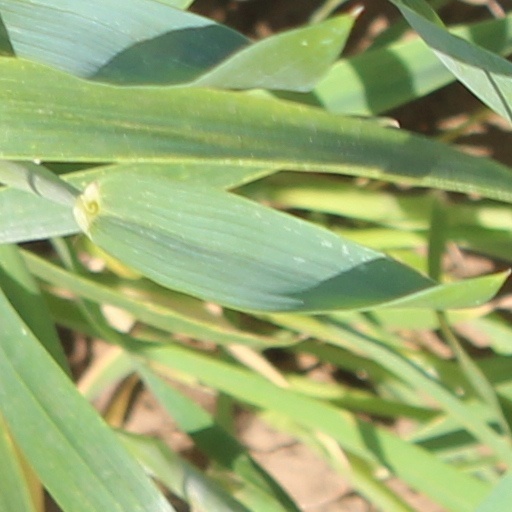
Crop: wheat